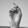
ASL letter: D